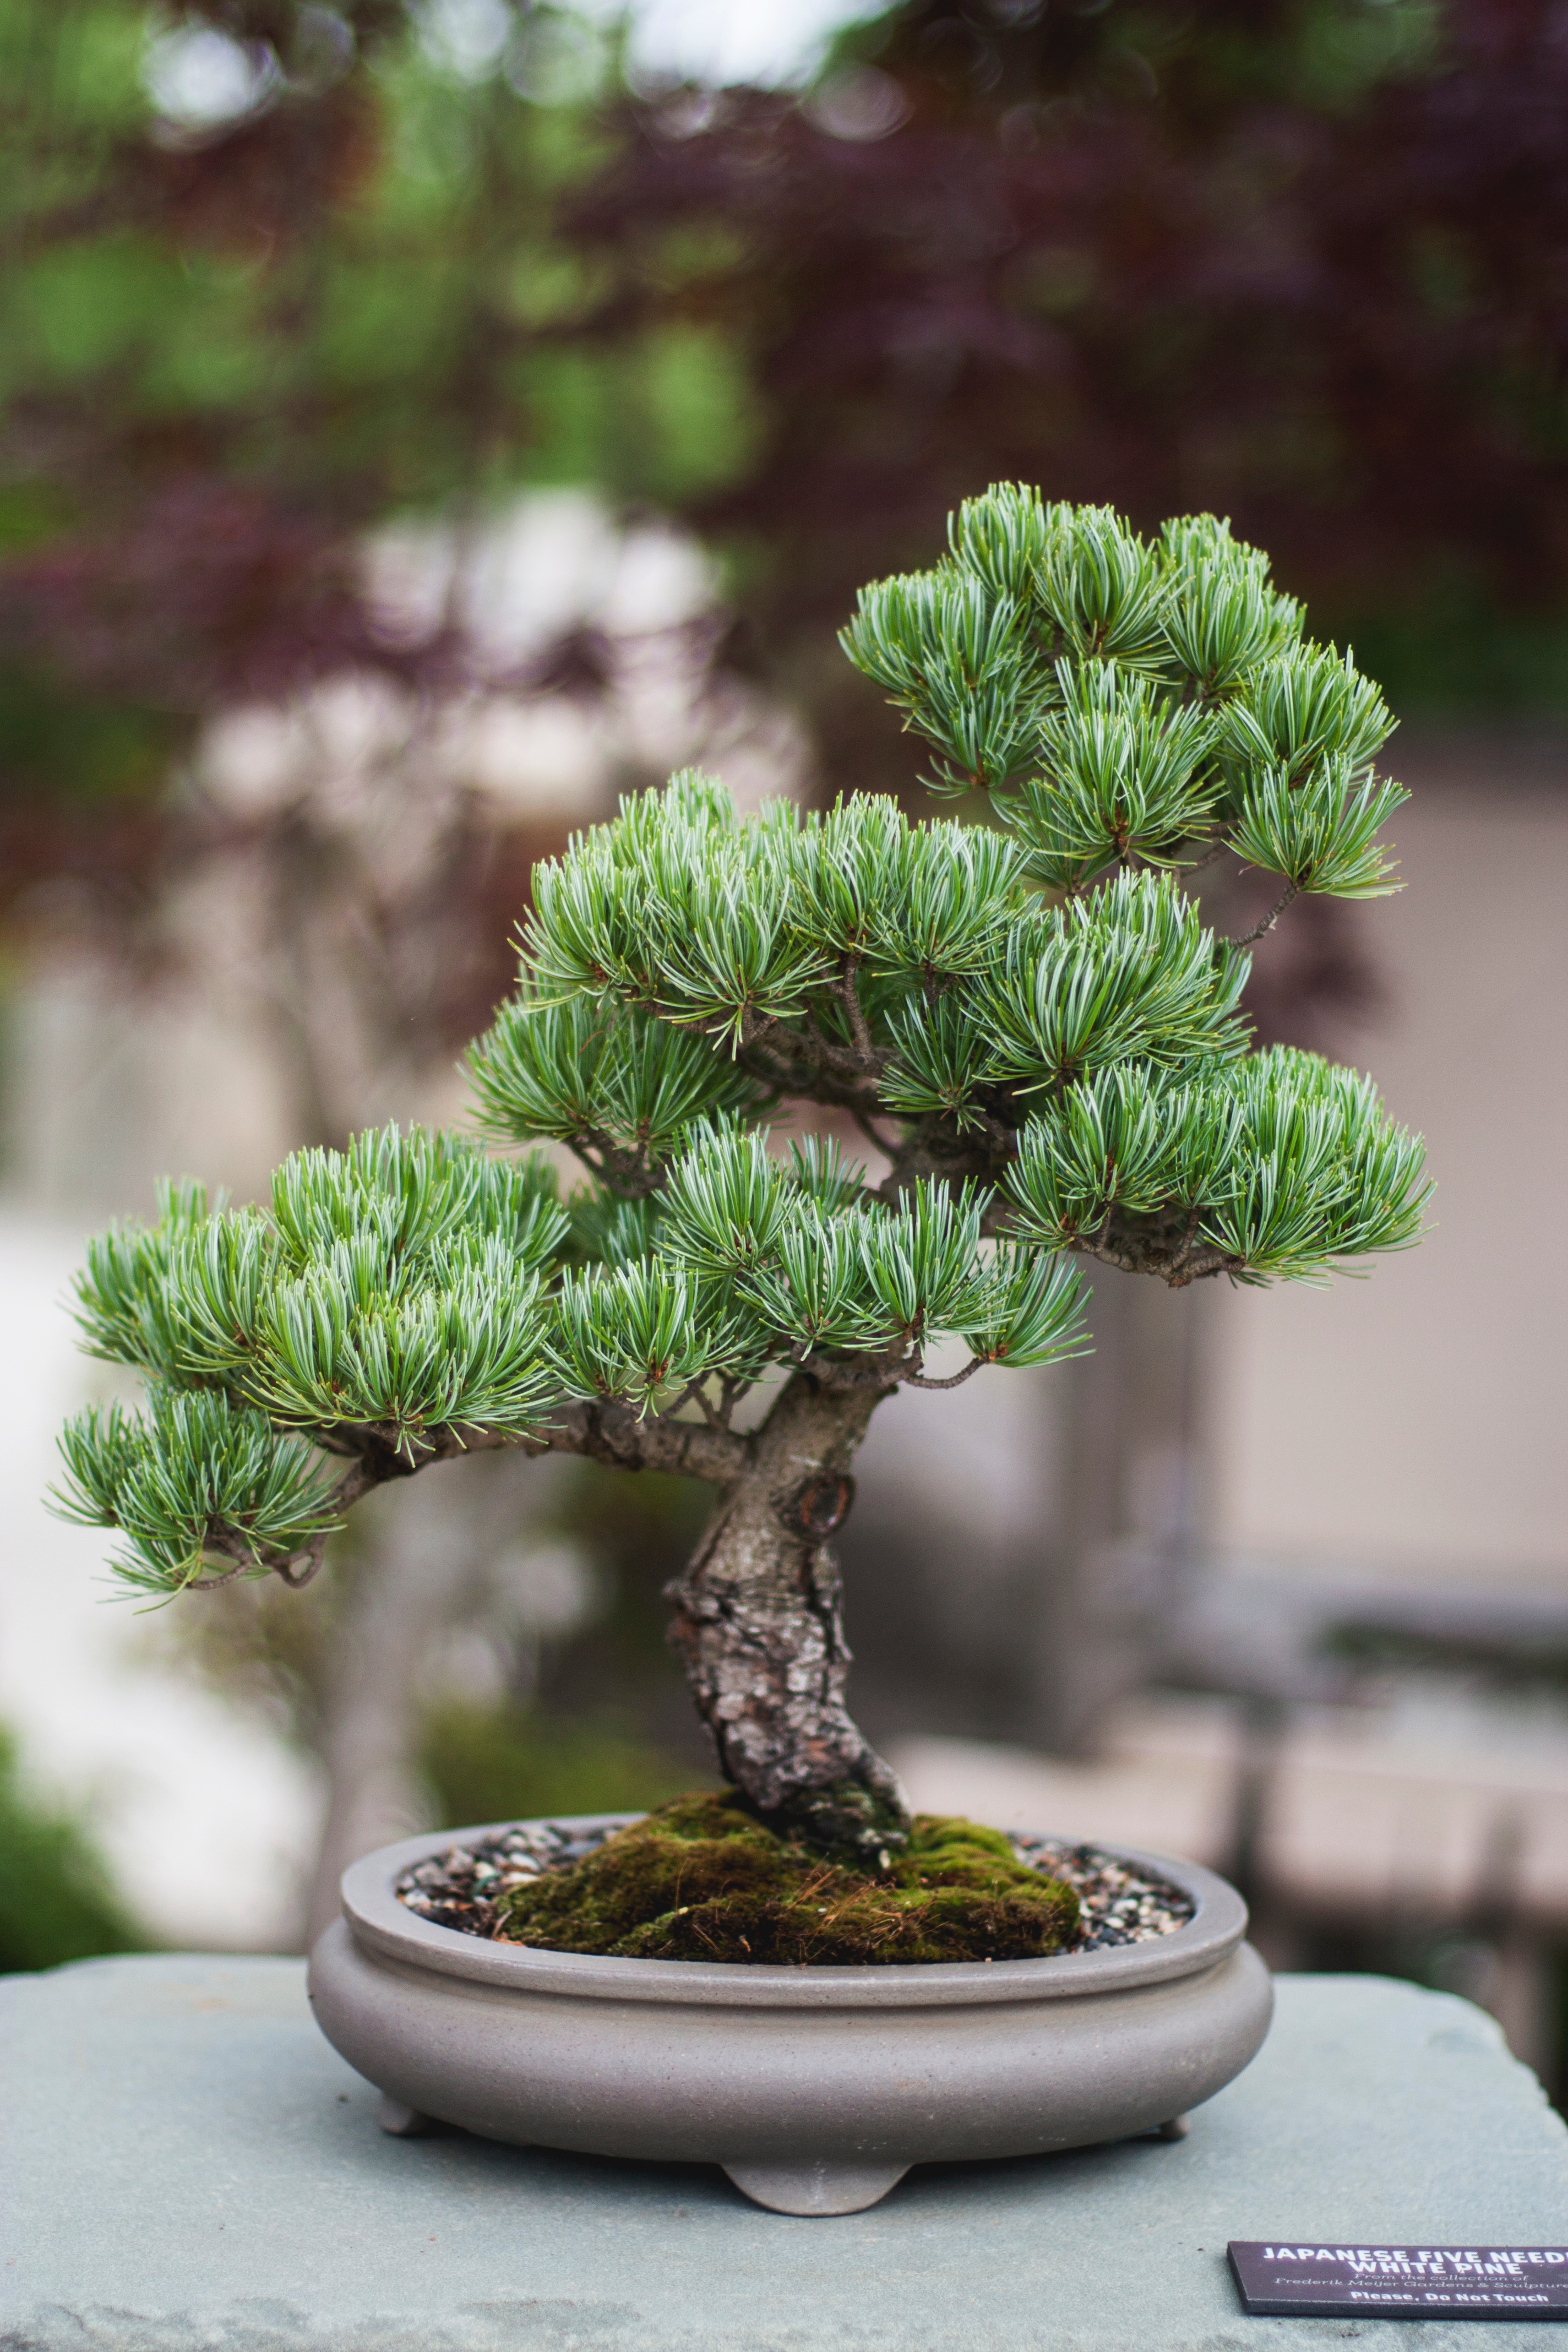
tree, branch, plant, botany, houseplant, conifer, spruce, bonsai, woody plant, land plant